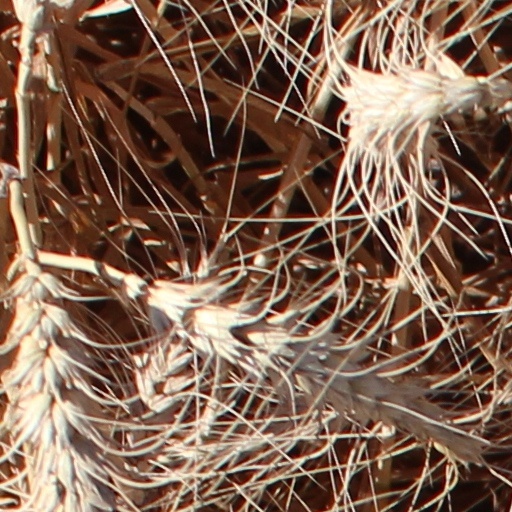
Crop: wheat